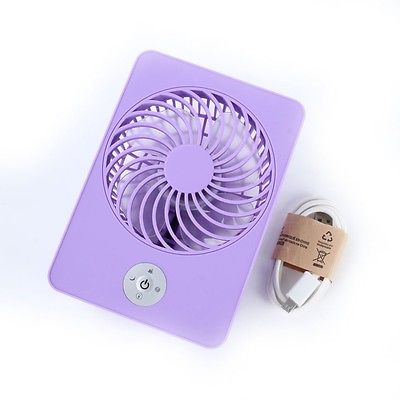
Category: fan